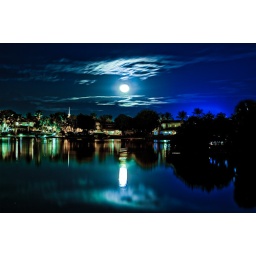
This is a shot from my buddies house out across the lake tonight 1/21/2011 as the moon rises in the sky.